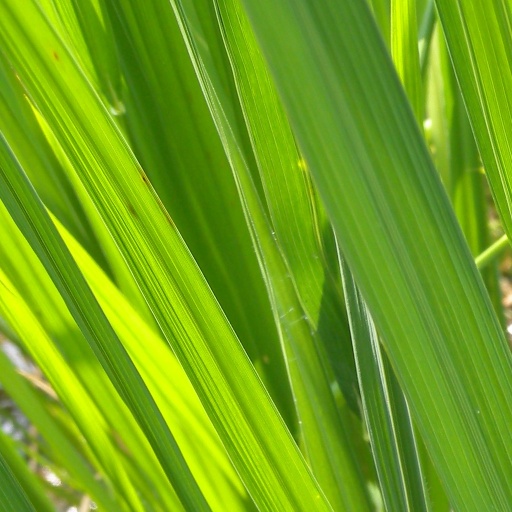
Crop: rice